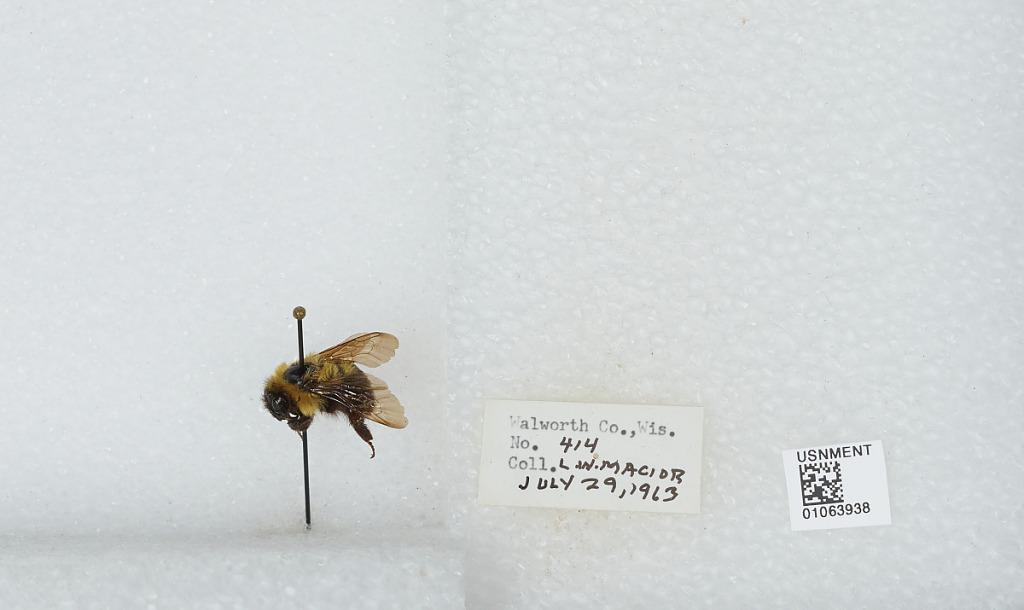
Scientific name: Bombus (Pyrobombus) bimaculatus Cresson
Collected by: L. Macior
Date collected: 1963-7-29
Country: United States
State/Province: Wisconsin
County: Walworth
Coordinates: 42.67, -88.54